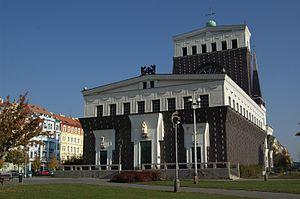
Jože Plečnik est un architecte yougoslave qui a travaillé à Ljubljana, Prague, Vienne et Belgrade.